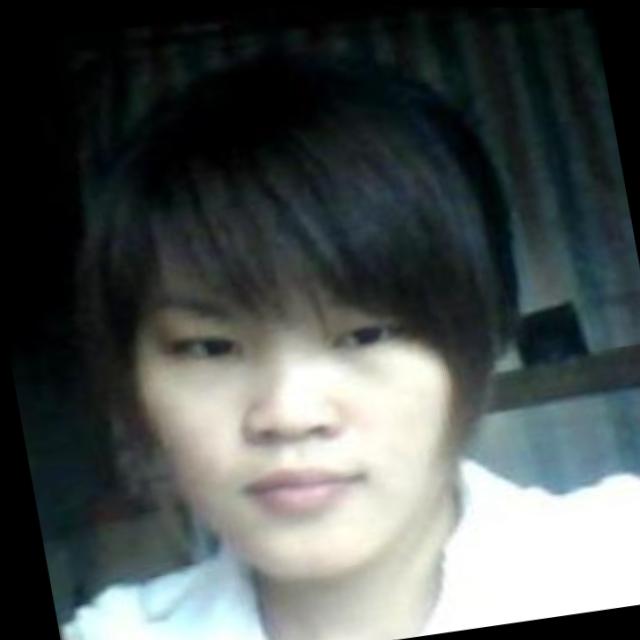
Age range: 21-44